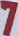
Number: 7